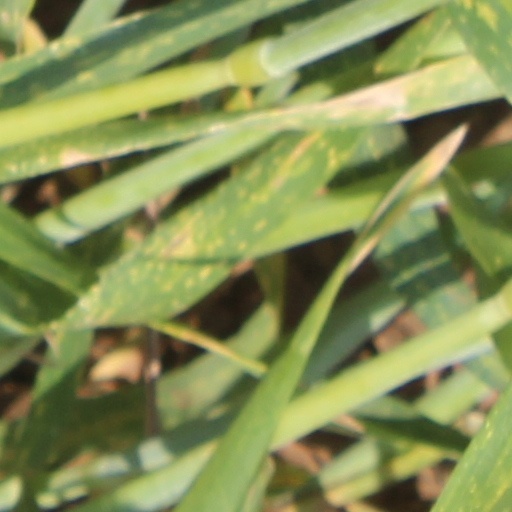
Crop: wheat